Escort Rock

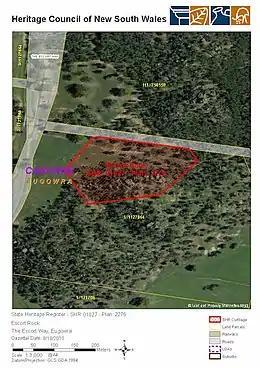
Heritage boundaries

Escort Rock is of State significance as being representative of the type of places used by bushrangers to hold up coaches and travellers. Escort Rock is an example of the type of place Ben Hall and his gang used for road side hold ups and which helped define these criminal activities as "bushranging" due to the men appearing out of the bush on horse back and then escaping into the bush with the proceeds of the robbery. Escort Rock is an identifiable location of a highway robbery. The majority of roadside robberies took place at locations without relocatable landmarks.